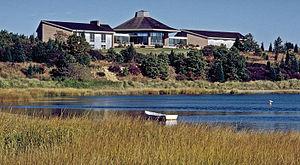
Centre d'accueil de Salt Pond à Cape Cod National Seashore, Massachusetts, États-Unis